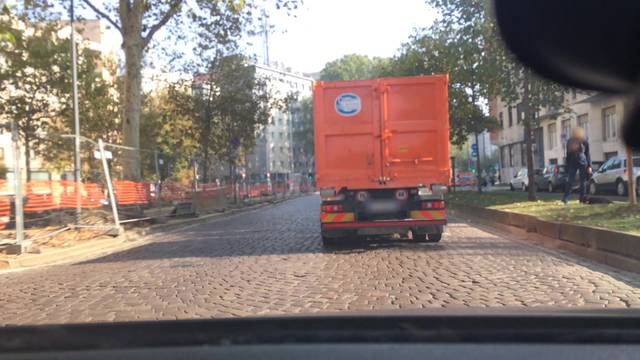
Region: Italy
Coordinates: 45.48, 9.193